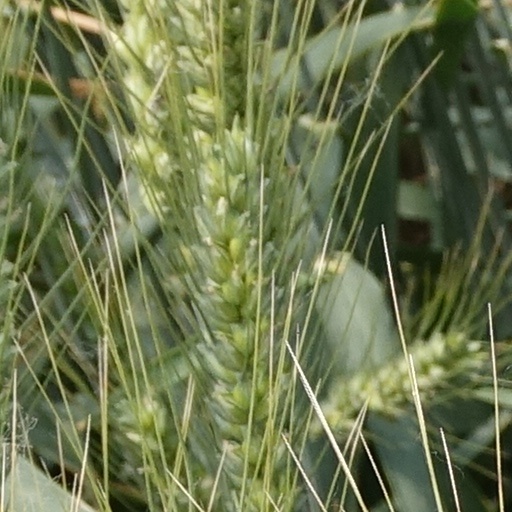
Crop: wheat